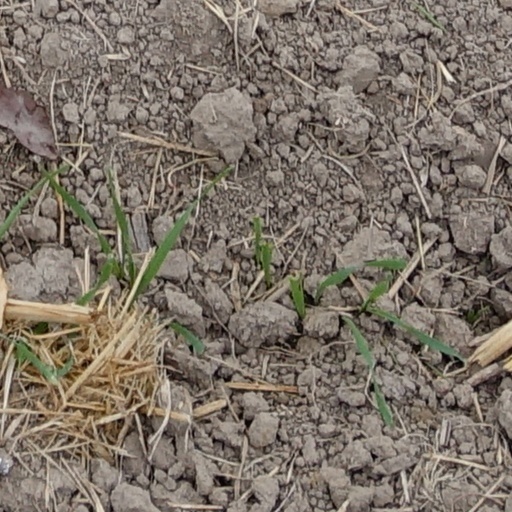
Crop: wheat